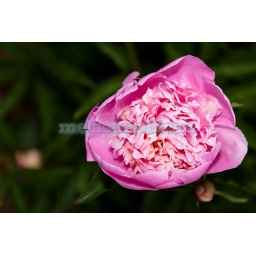
Peony is a name for plants in the genus Paeonia, the only genus in the flowering plant family Paeoniaceae.